Death of Sean Rigg

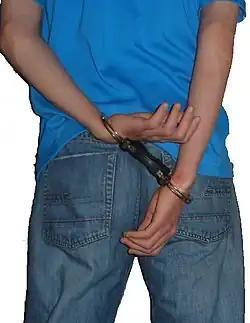
The 'rear stack' handcuff position used on Rigg.

Two officers then carried Rigg to the caged area at the entrance to the station's custody suite where he was left placed on the floor "handcuffed and unresponsive." After a further delay of 25 minutes Dr Nandasena Amarasekera, the Force Medical Examiner, was called to examine Rigg, although CCTV later showed that custody sergeant PS Paul White misled the doctor by telling him that Rigg was "feigning unconsciousness." When the FME examined him again ten minutes later he found that his heart had stopped and he was not breathing. Although CPR was attempted, Rigg was officially pronounced dead after arriving at King's College Hospital, Southwark.